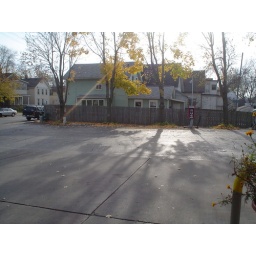
yellow leaves against a green house